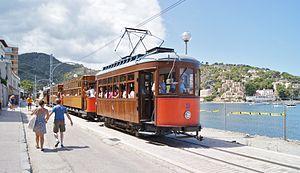
(Flickr:) Nouveau tracé de la ligne au milieu de la rue, l'ancien tracé était à droite du tram au bord de la mer, les travaux ne sont pas terminés, ils le seront cette hiver.